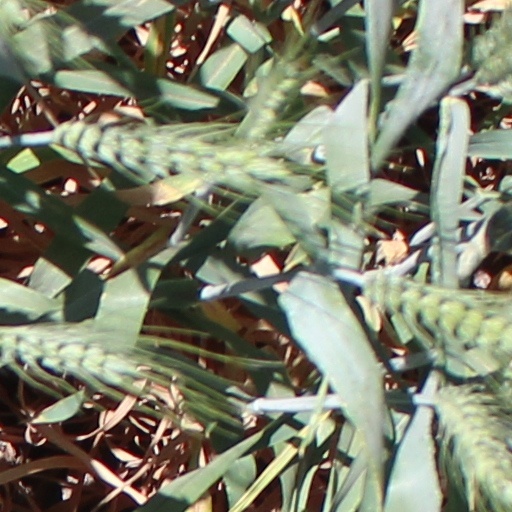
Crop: wheat